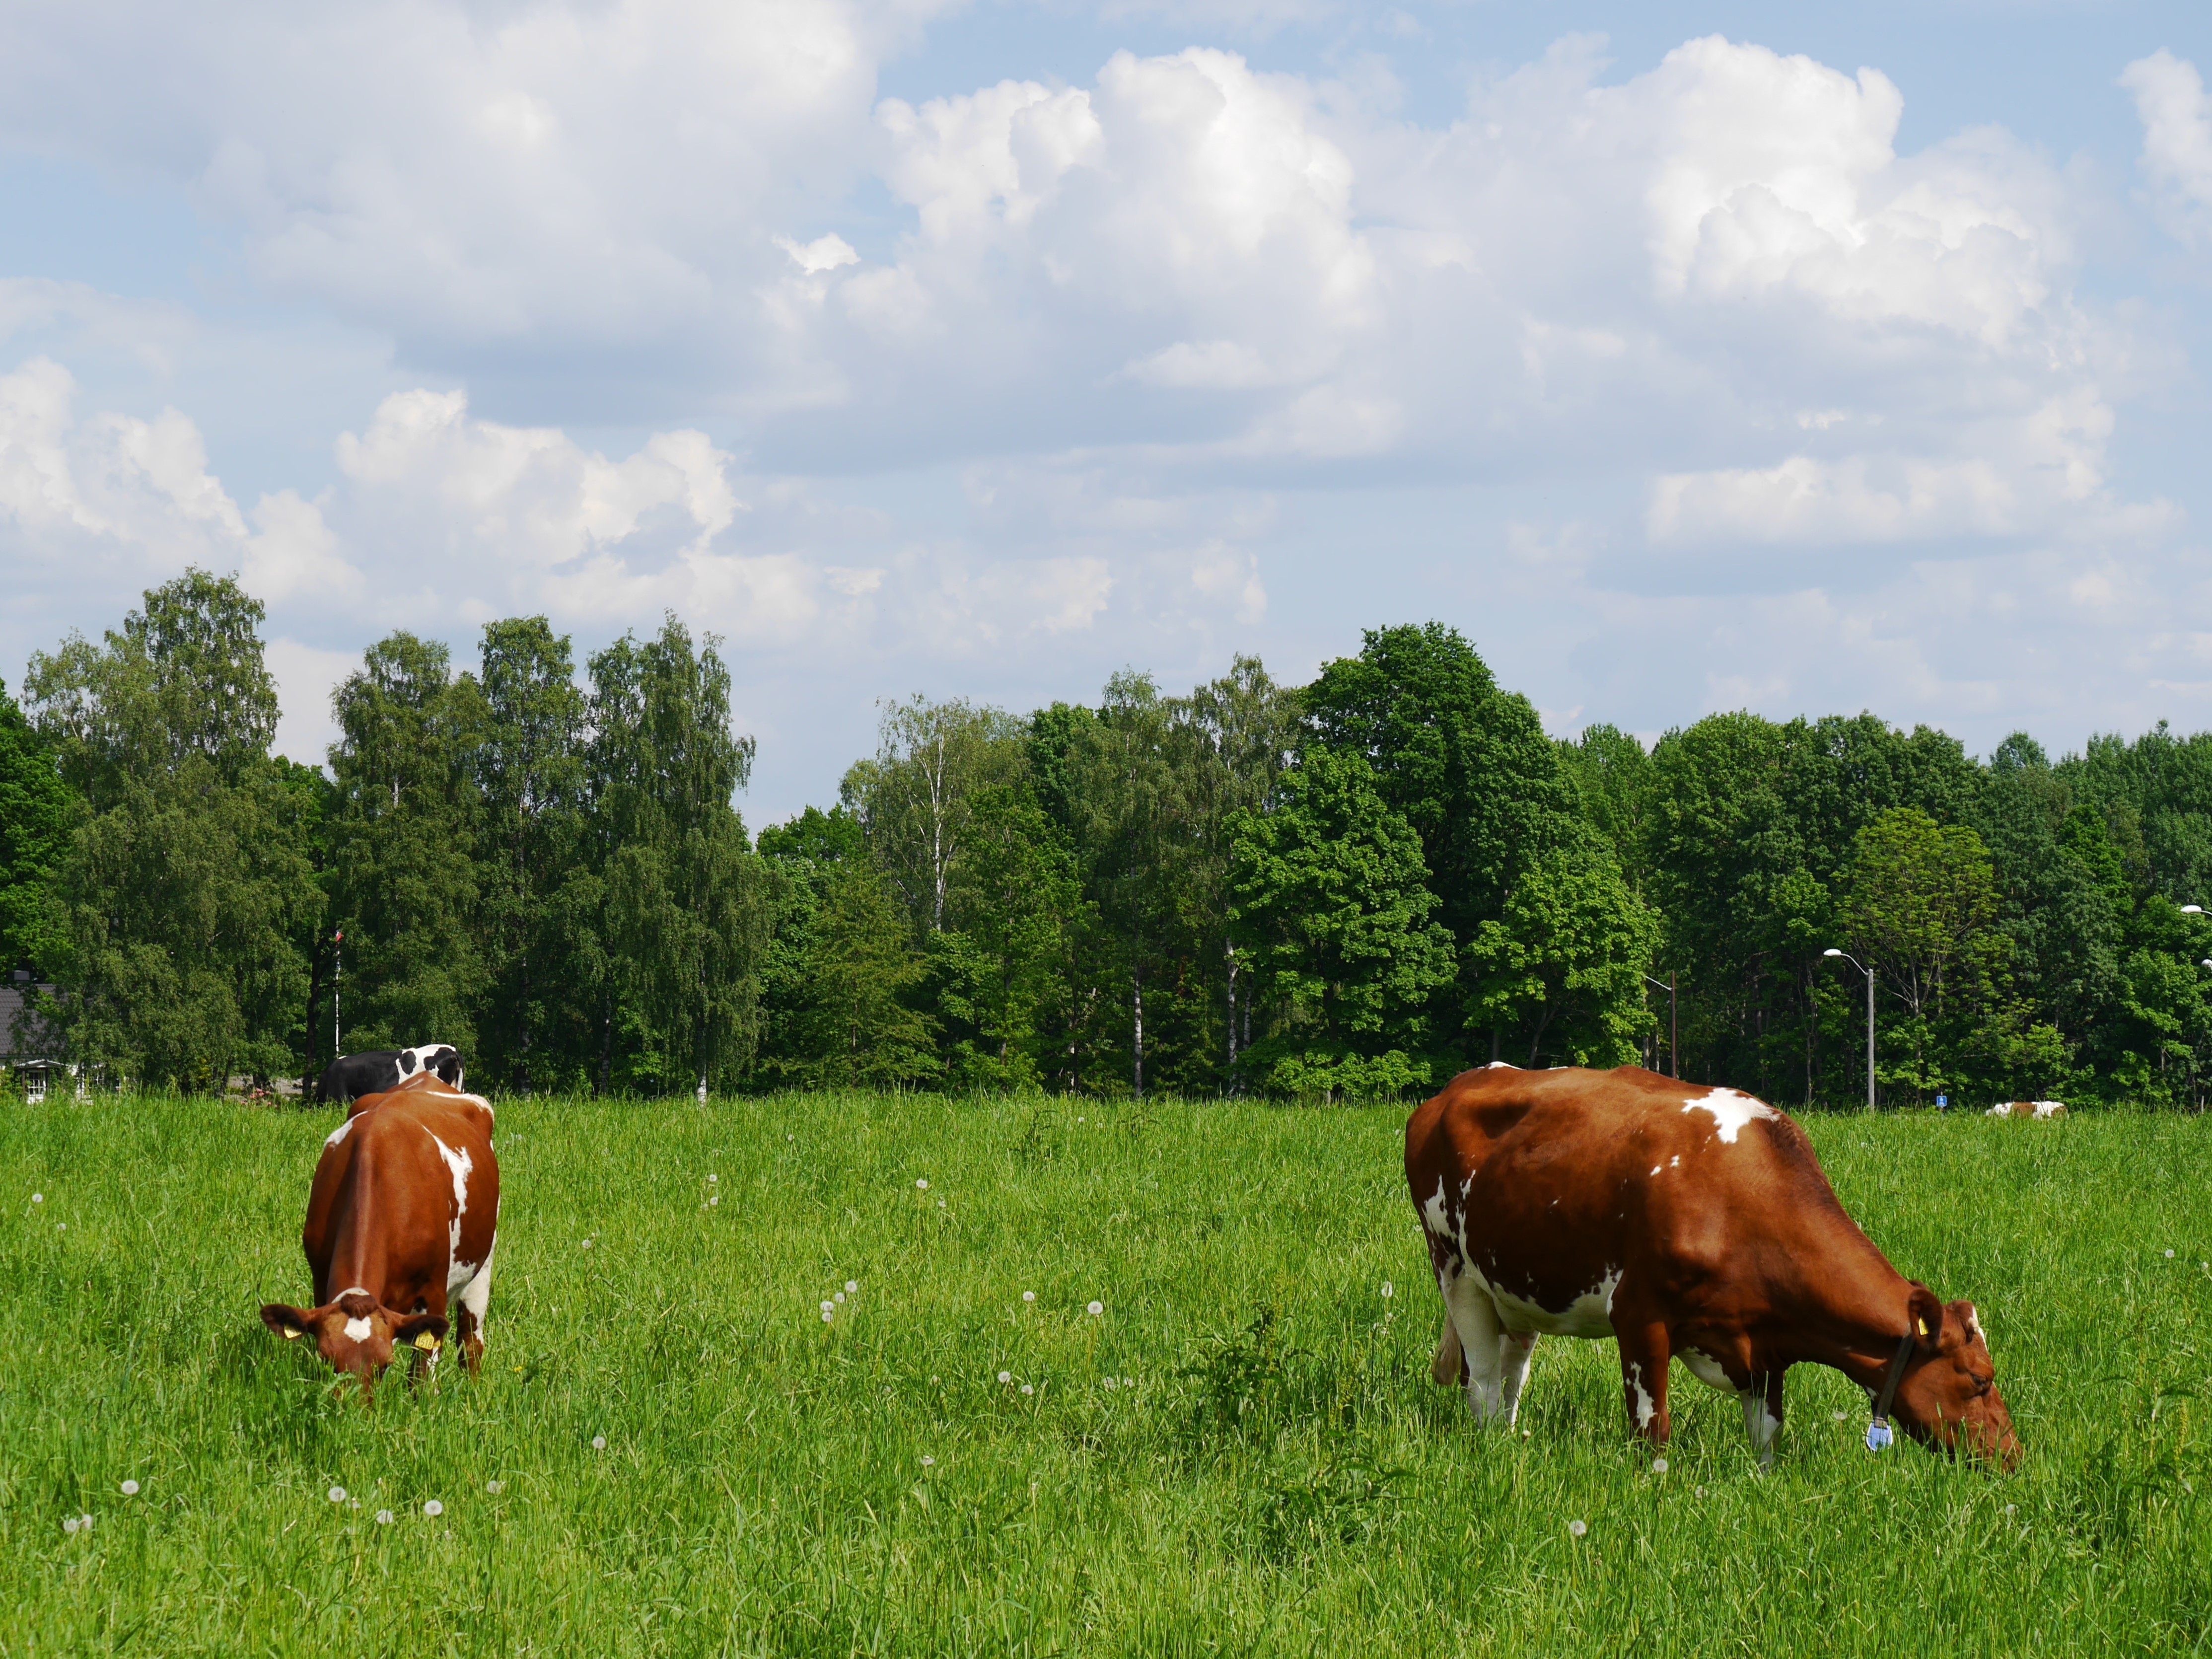
grass, field, farm, meadow, prairie, summer, herd, pasture, grazing, ranch, agriculture, eat, cows, grassland, habitat, ecosystem, rural area, natural environment, cattle like mammal